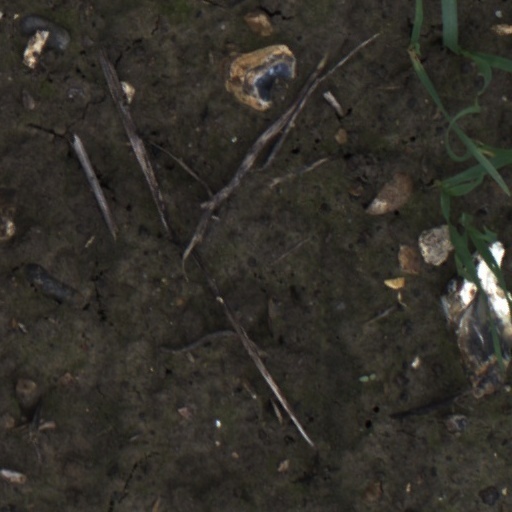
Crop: wheat